93rd Minnesota Legislature

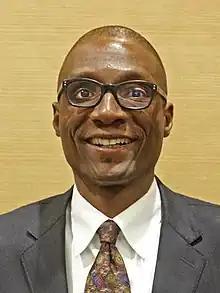

At the Minnesota Chamber of Commerce's session priorities gathering in St. Paul in early 2024, the state's four legislative leaders expressed opposition to changing the law to allow strong beer in grocery stores and a constitutional amendment for a full-time Legislature.